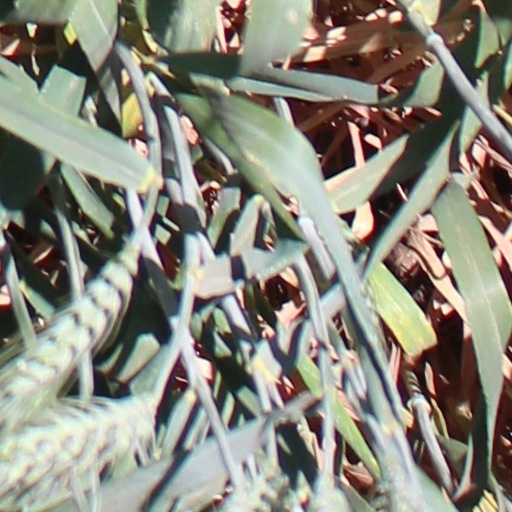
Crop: wheat